Aragon

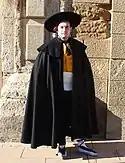
The "Fragatina" costume historical of Fraga

Especially during the 1960s, there were large migrations, with a depopulation of the rural areas, towards the industrial areas like the provincial capitals, other areas of Spain, and other European countries. In 1964, one of the so-called Development Poles was created in Zaragoza.